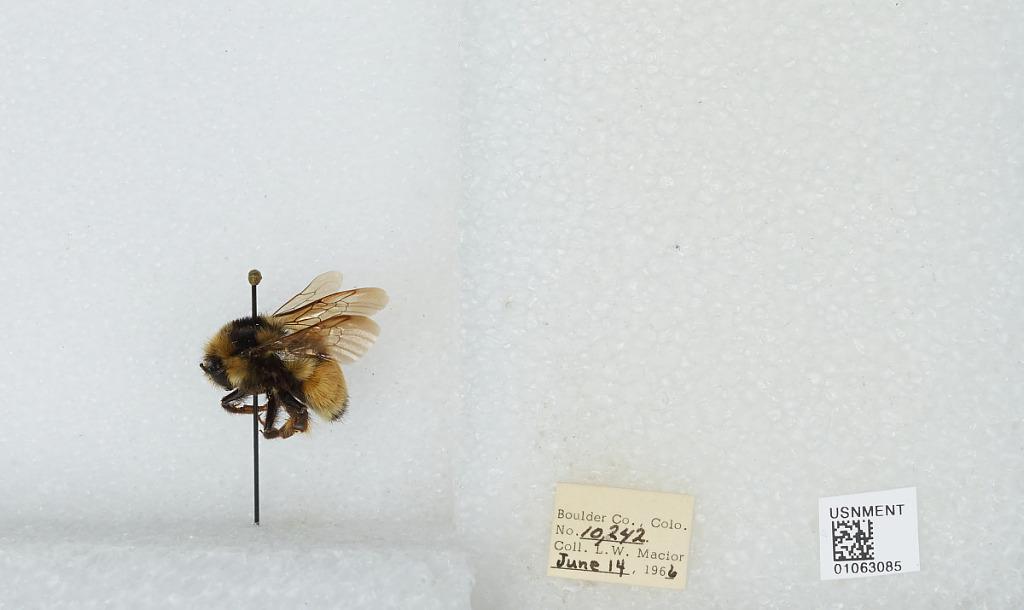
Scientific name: Bombus (Pyrobombus) bifarius Cresson
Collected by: L. Macior
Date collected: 1966-6-14
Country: United States
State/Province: Colorado
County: Boulder
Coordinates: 40.09, -105.36